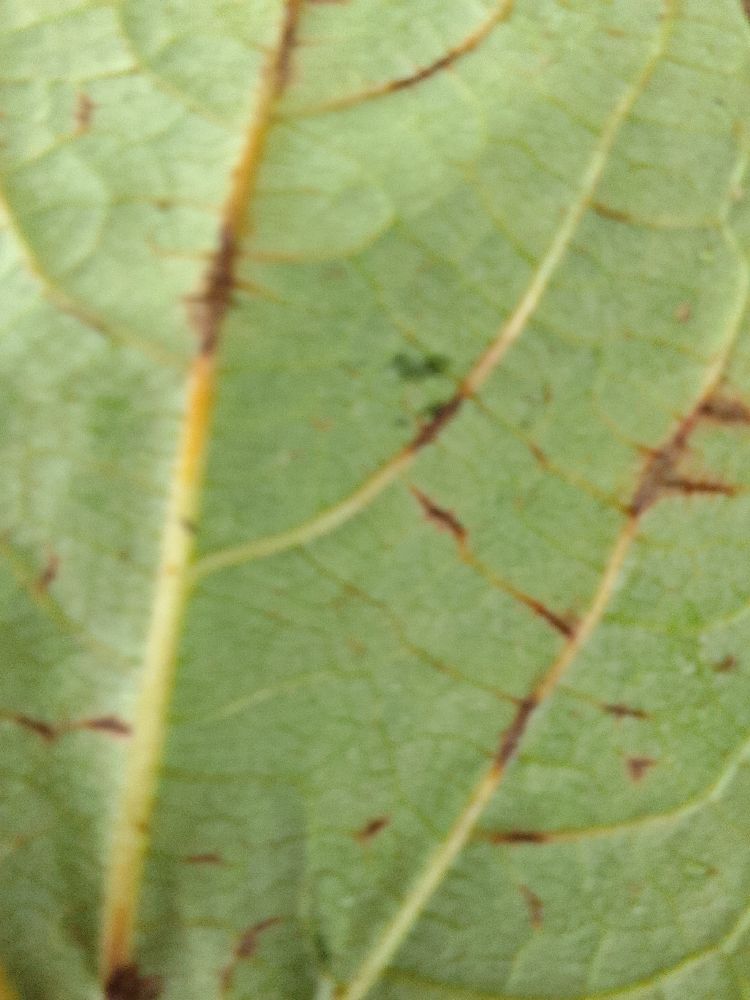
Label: anthracnose